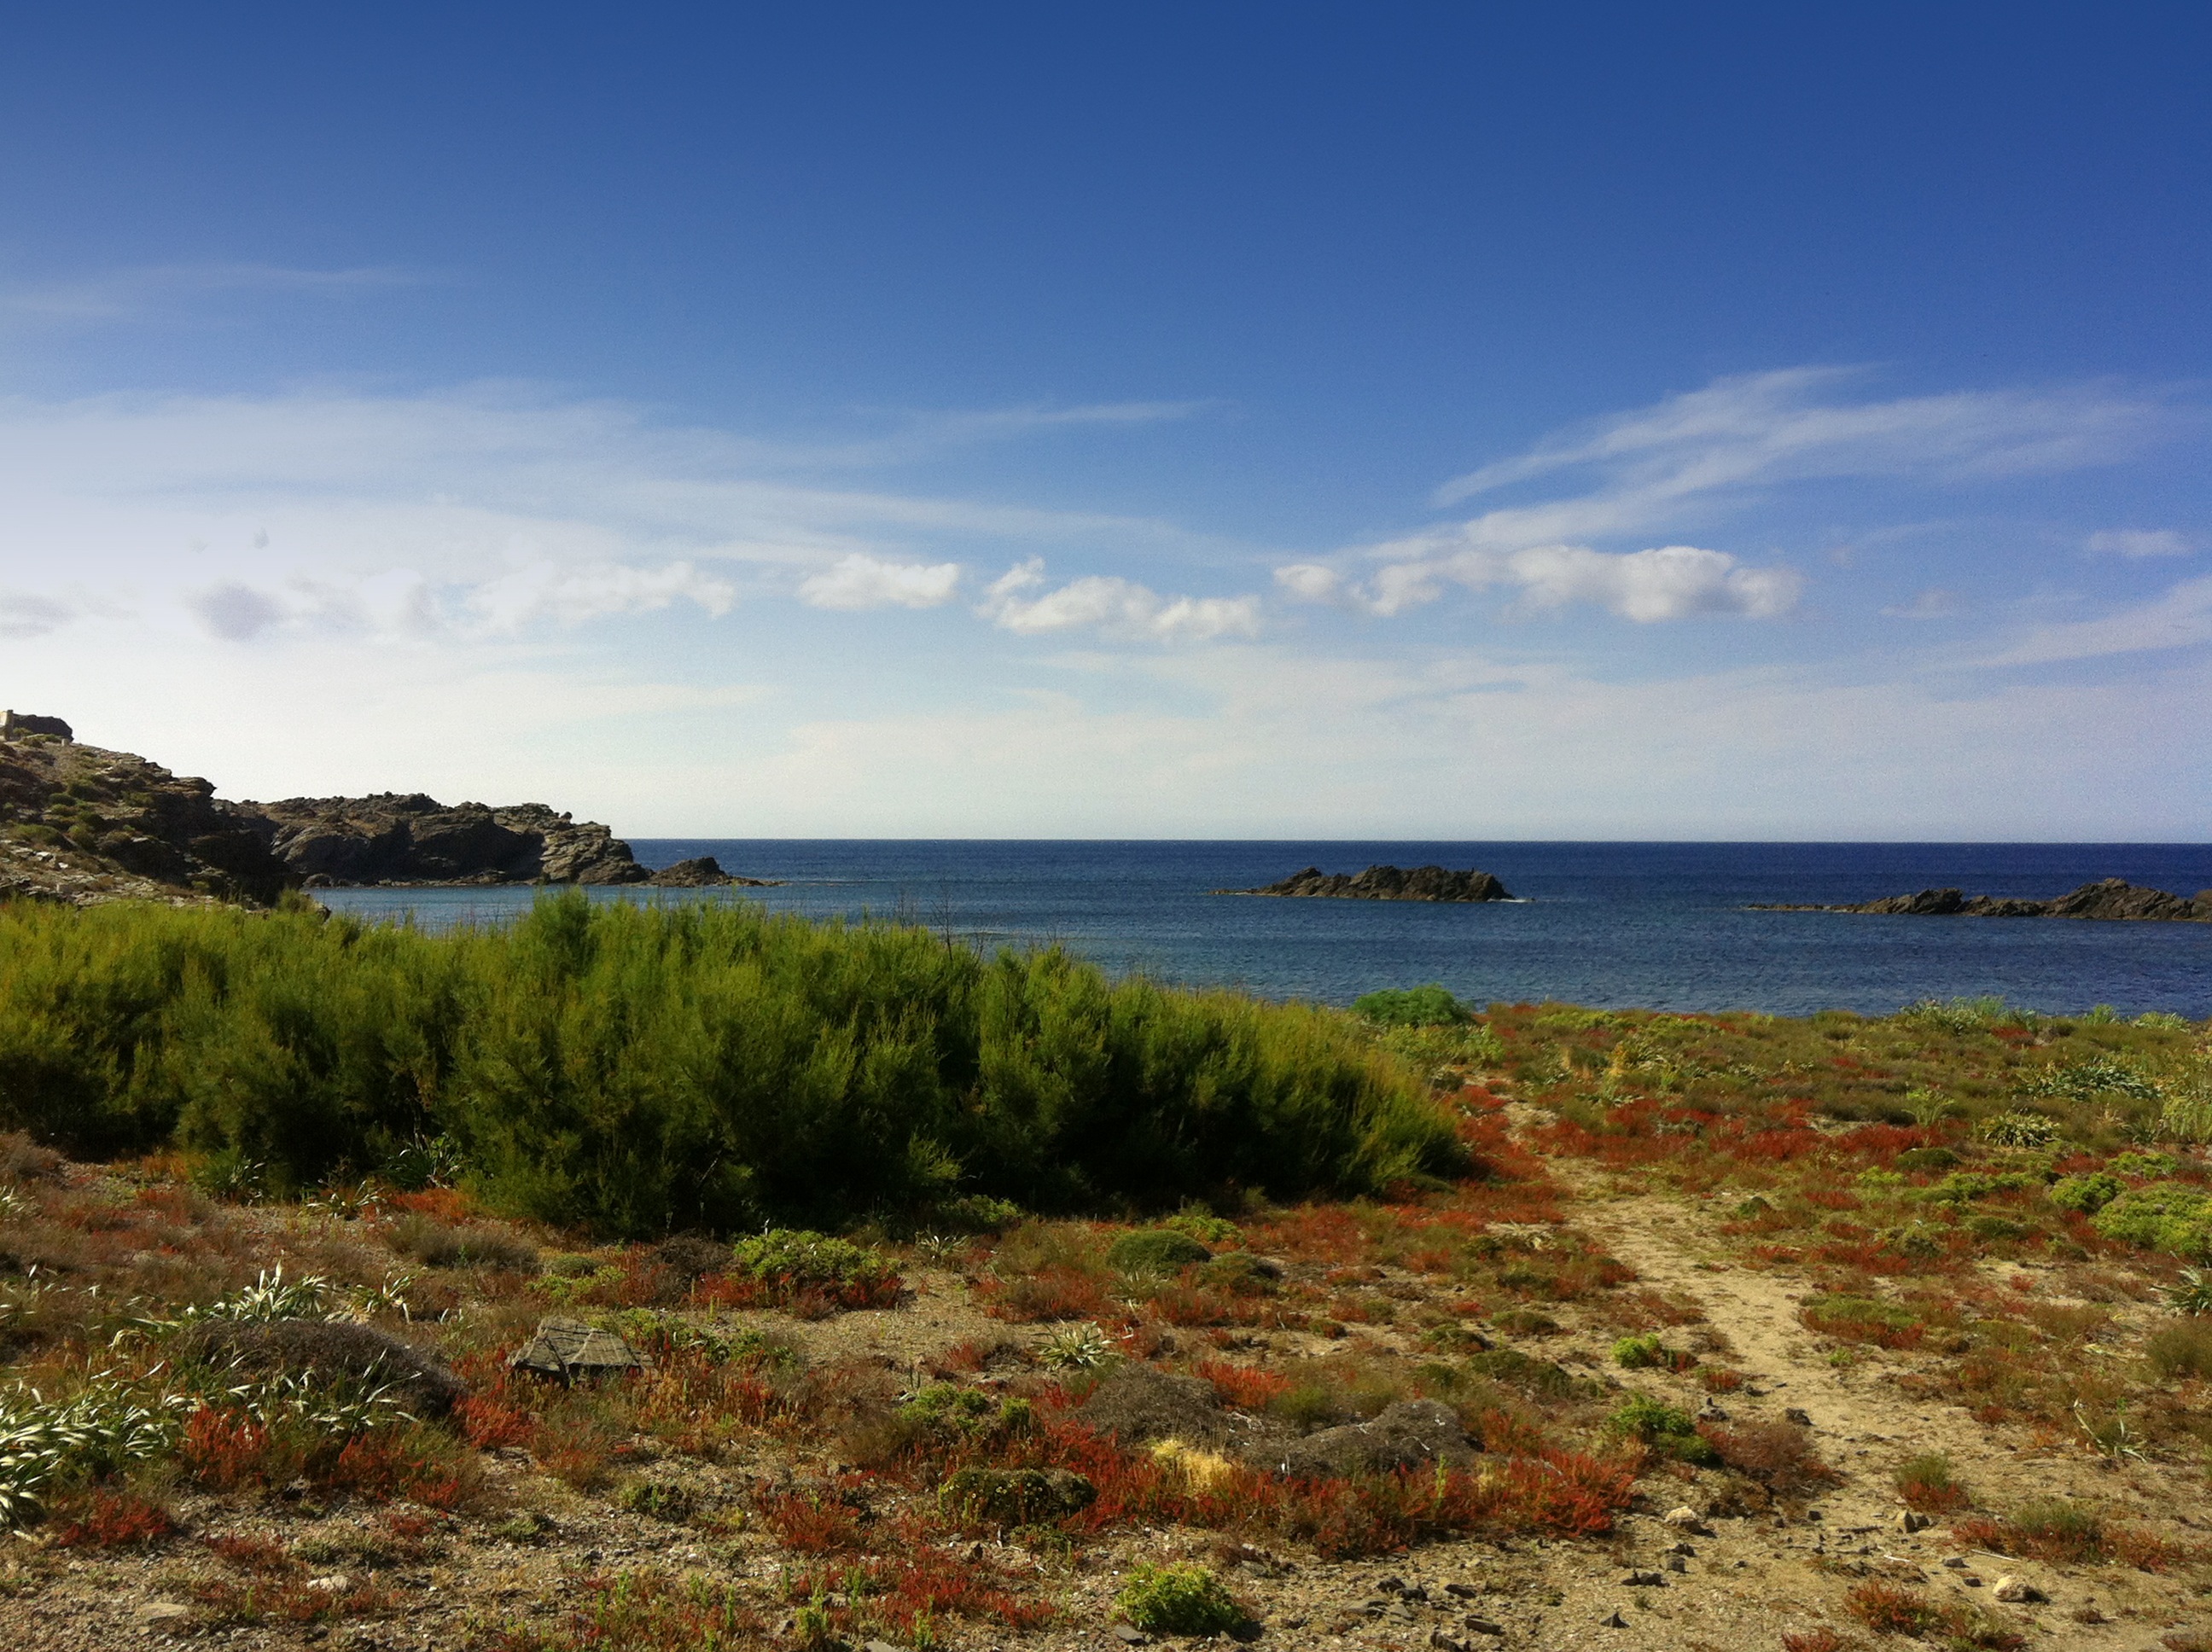
beach, landscape, sea, coast, rock, ocean, horizon, marsh, cloud, sky, hill, shore, view, stone, summer, travel, cliff, cove, mediterranean, bay, island, terrain, body of water, vegetation, cliffs, wetland, habitat, loch, rocky coast, sea view, ecosystem, booked, cape, fouling, balearic islands, menorca, natural environment